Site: brandenburg
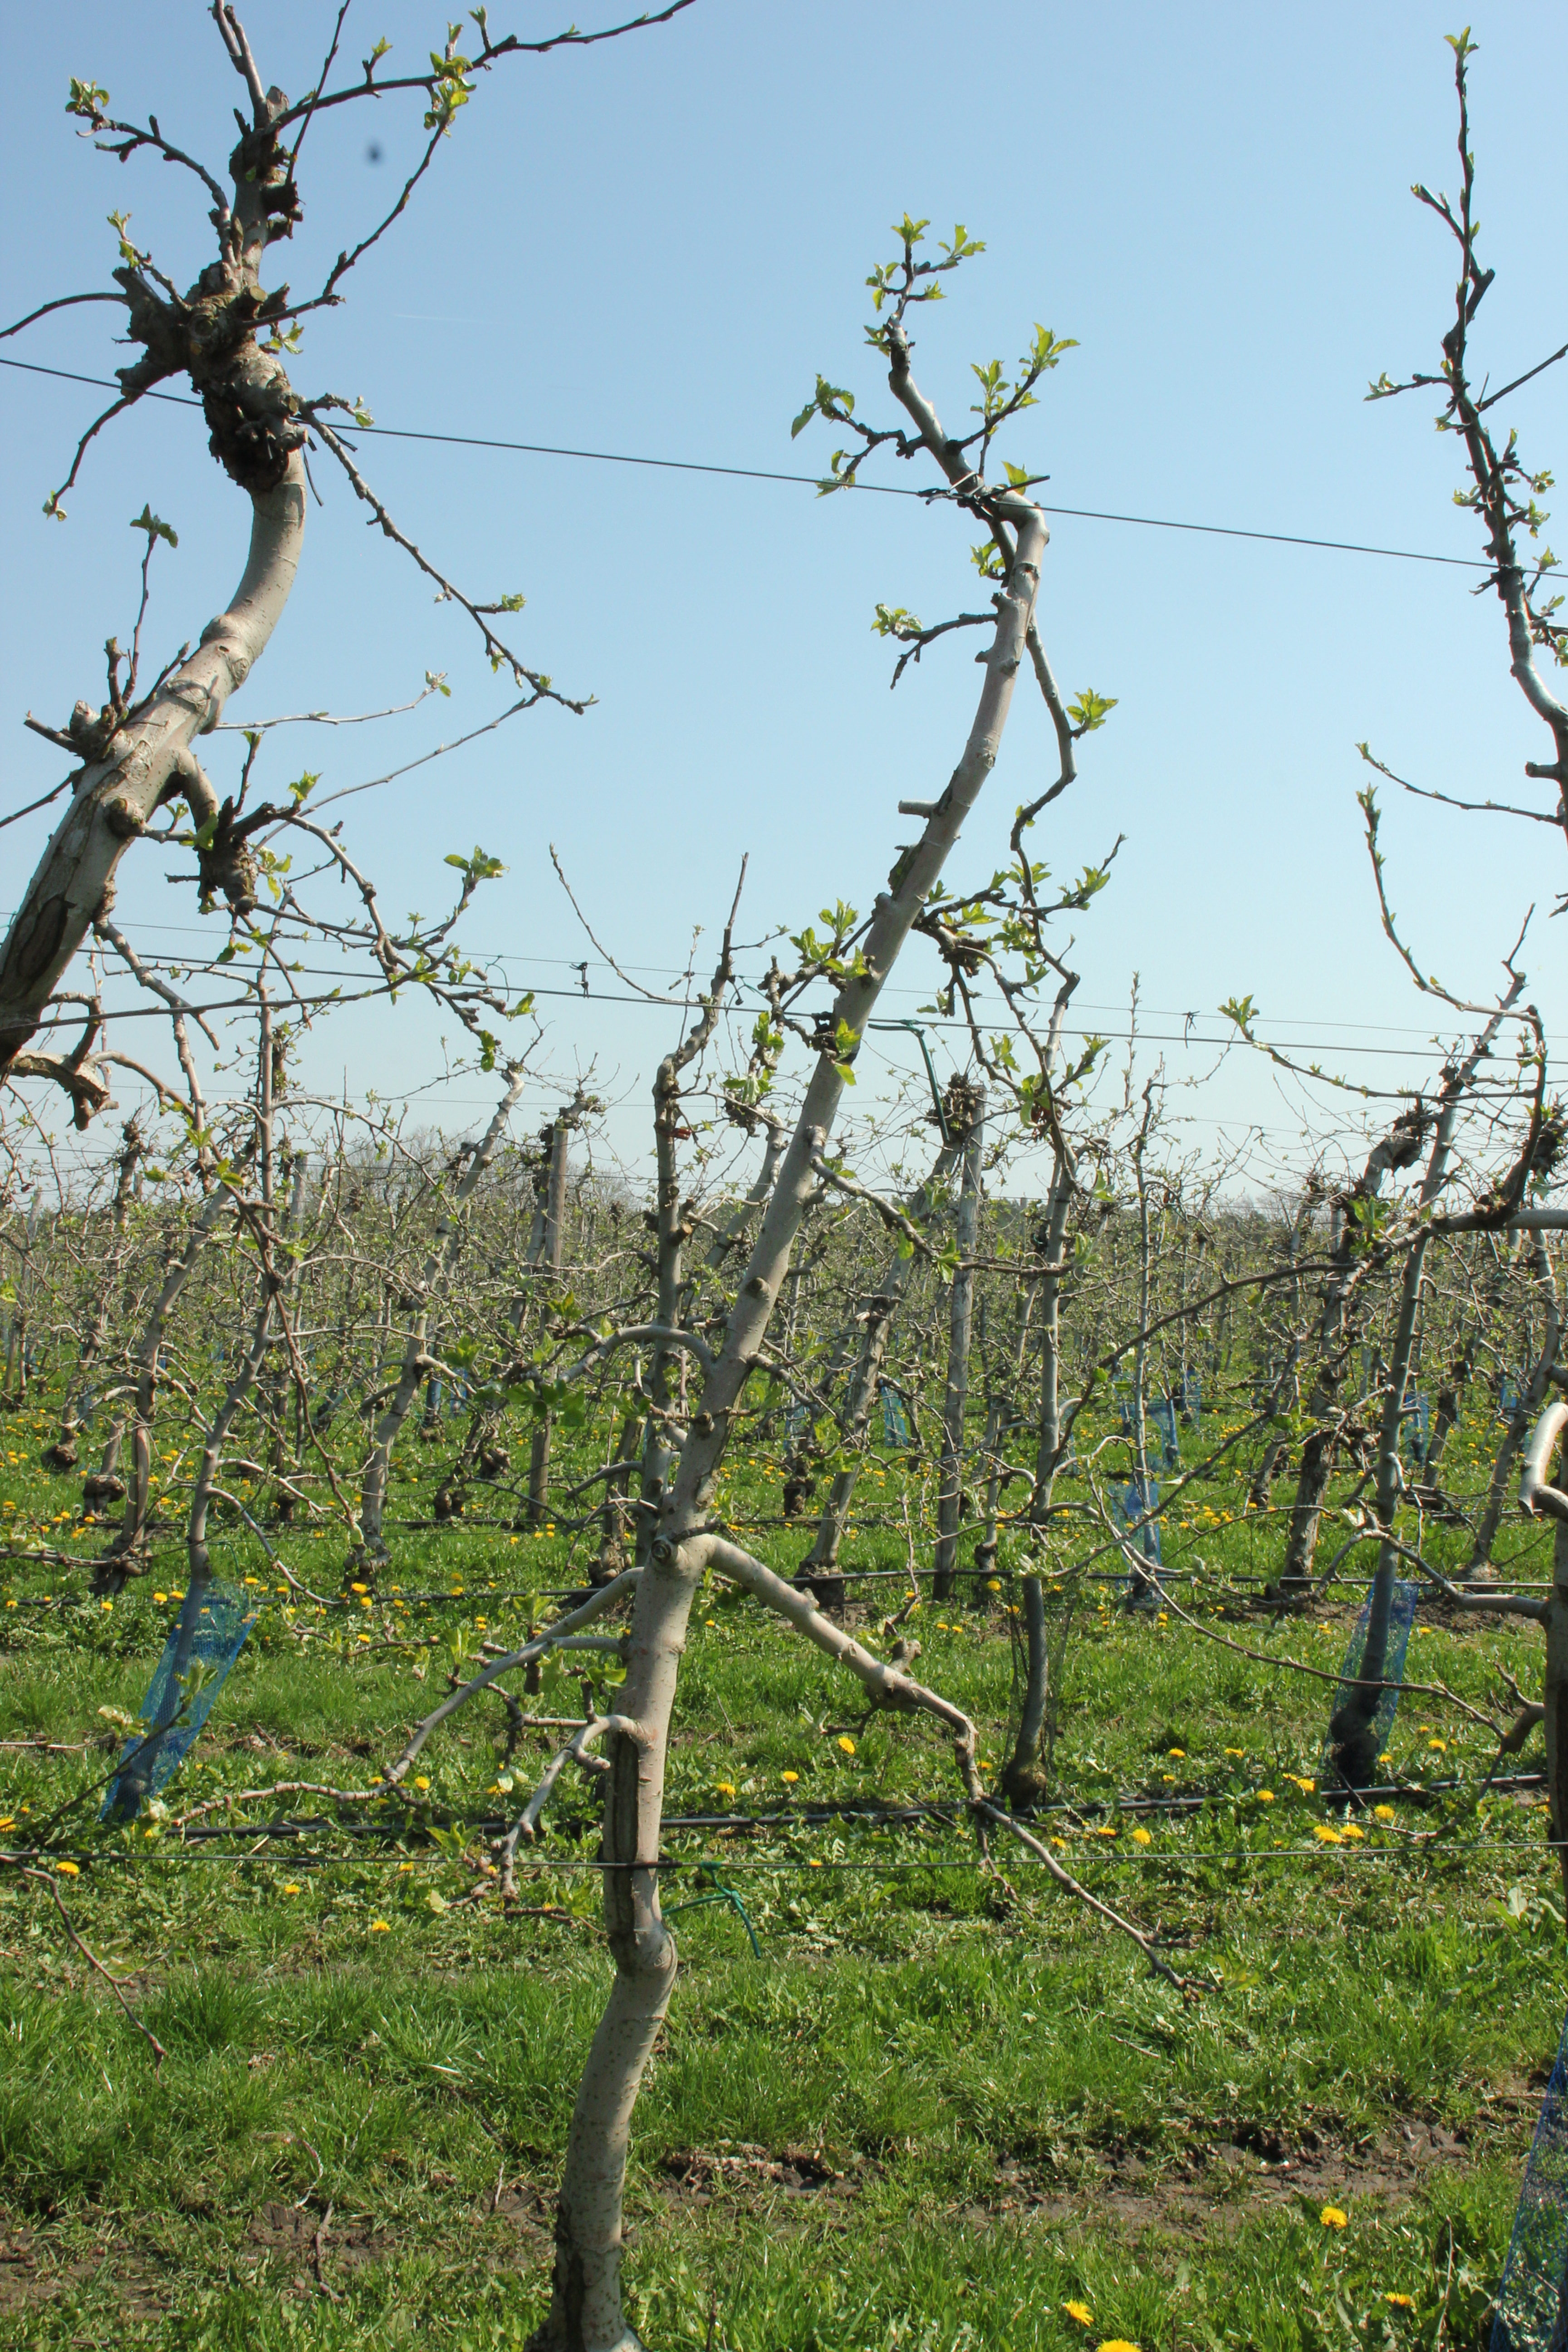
Growth stage (BBCH 56): Inflorescence emergence